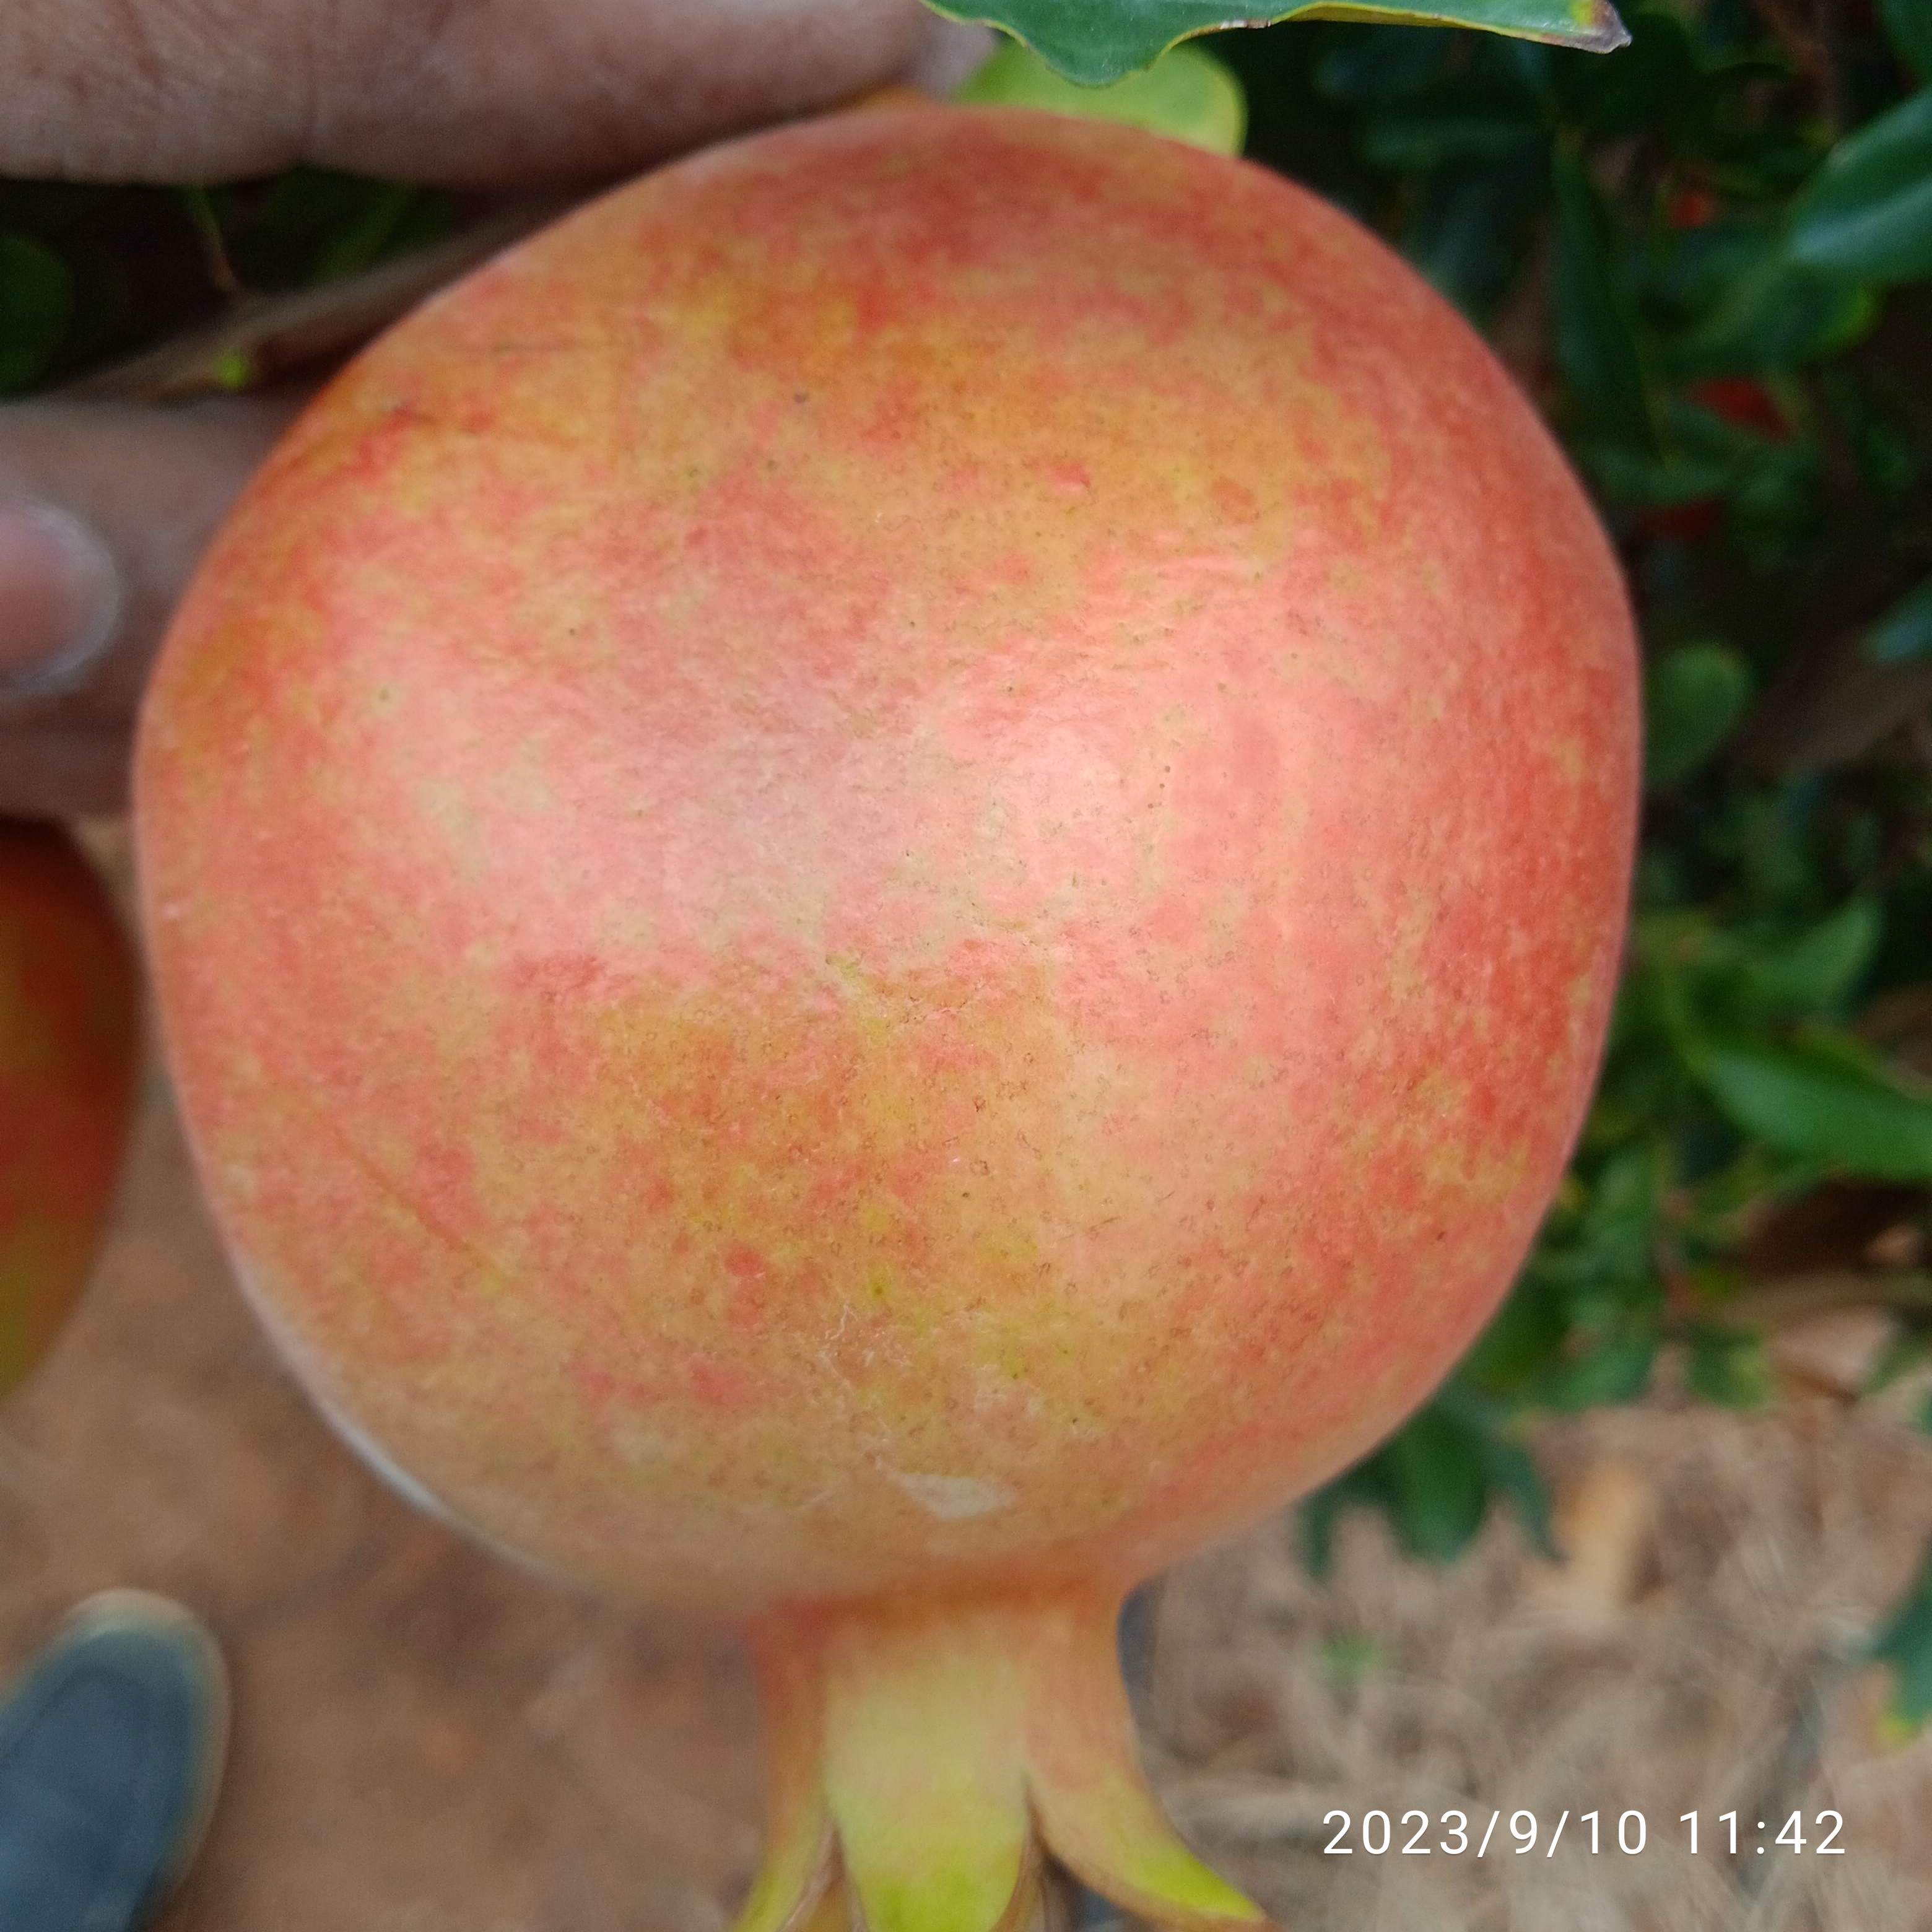
Label: Healthy